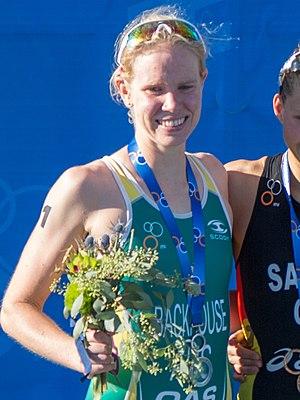
Gillian Backhouse, née le 20 juin 1991 à Armidale en Australie est une triathlète professionnelle, championne d'Océanie en 2014.